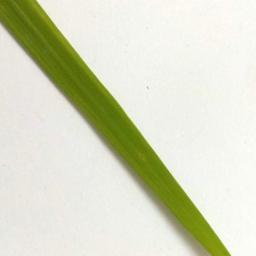
Label: Rice___Healthy